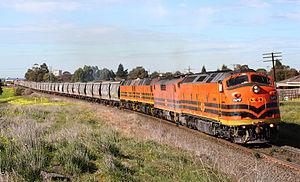
La Genesee & Wyoming Inc. est une compagnie holding qui possède ou contrôle 47 compagnies de chemins de fer réparties dans 6 pays. Elle exploite plus de 9 200 km de voies, et plus de 5 600 km de voies où elle dispose de droits d'accès. L'origine de cette compagnie remonte au Genesee and Wyoming Railroad, chemin de fer américain de classe III, qui débuta en 1894.